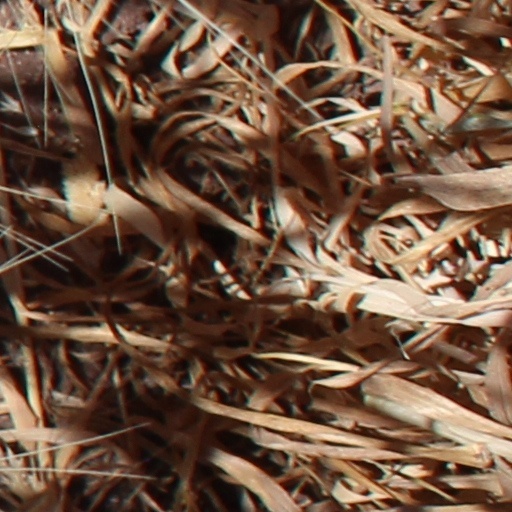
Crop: wheat